Crocodile Breeding Centre, Kurukshetra

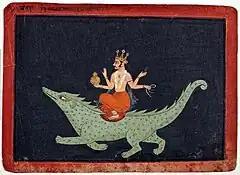
A crocodile-like Makara as Varuna's animal vehicle.

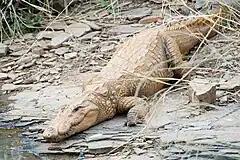
Mugger crocodile.

Crocodile Breeding Centre is located next to the "Bhureeshwar Temple", which one of the tirth (pilgrimage site) in the 48 Kos Parikrama of Kurukshetra of the Lord Krishna pilgrimage circuit. Bhor Saidan village, sitting on an ancient archeological mound of Painted Grey Ware culture (1200 BCE to 600 BCE)) from the Vedic period of Mahabharata, is on the banks of dried up river bed of Sarasvati River, was named after Kaurava hero Bhurisrava of Mahabharta, son of Somadutta.